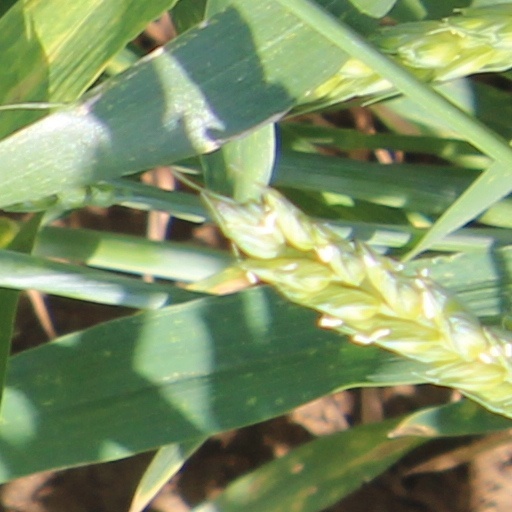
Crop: wheat